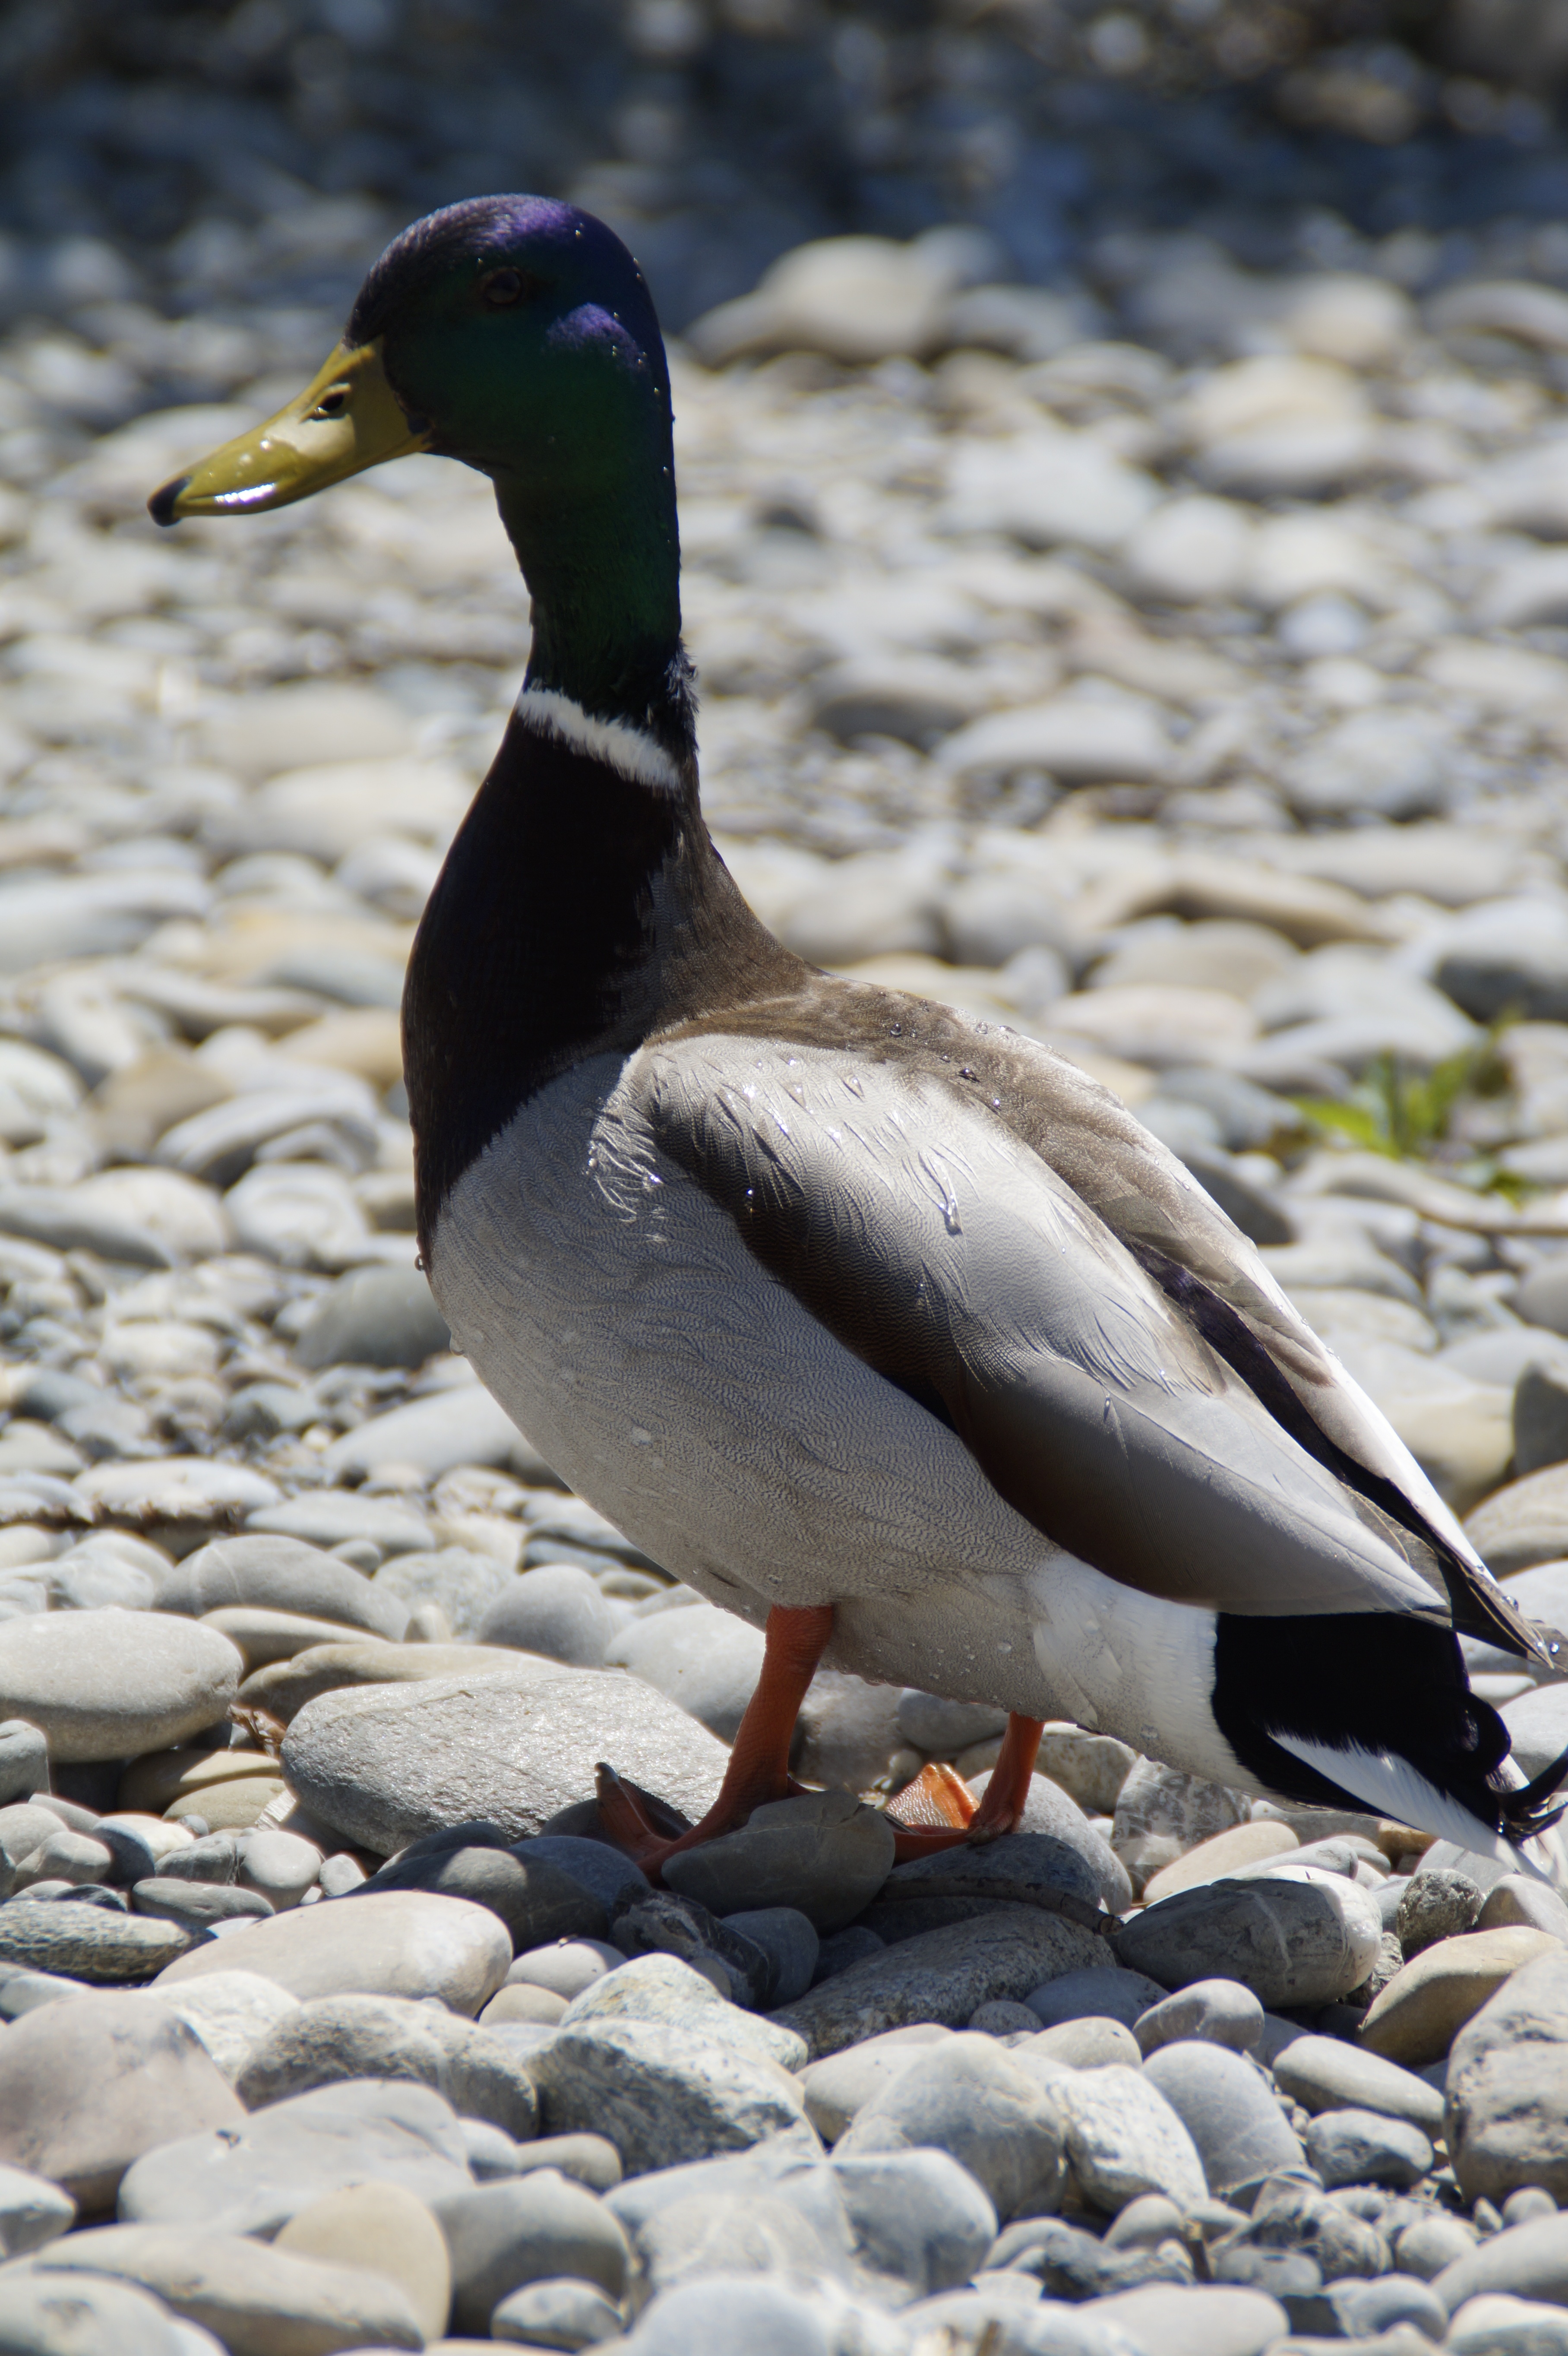
water, nature, bird, lake, run, male, pond, wildlife, swim, beak, fauna, poultry, drake, bank, duck, animals, vertebrate, waterfowl, water bird, animal world, mallard, males, duck bird, aquatic animal, ducks geese and swans